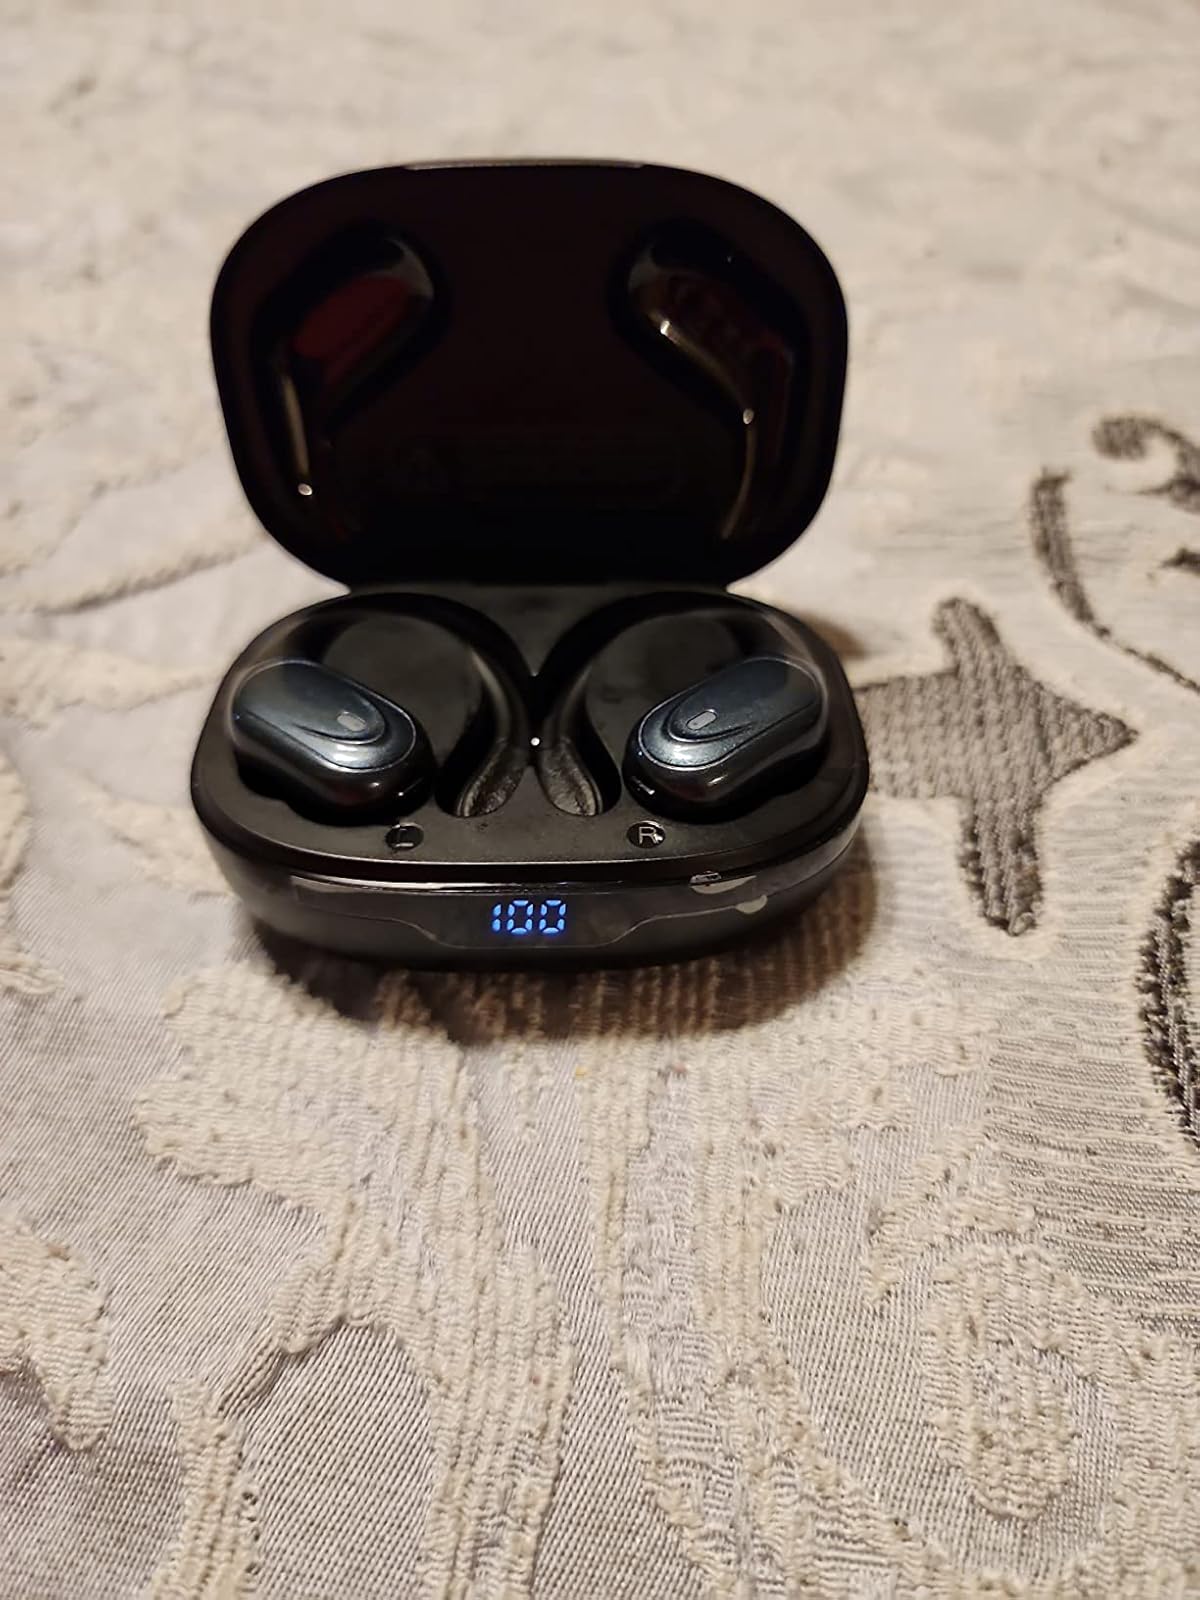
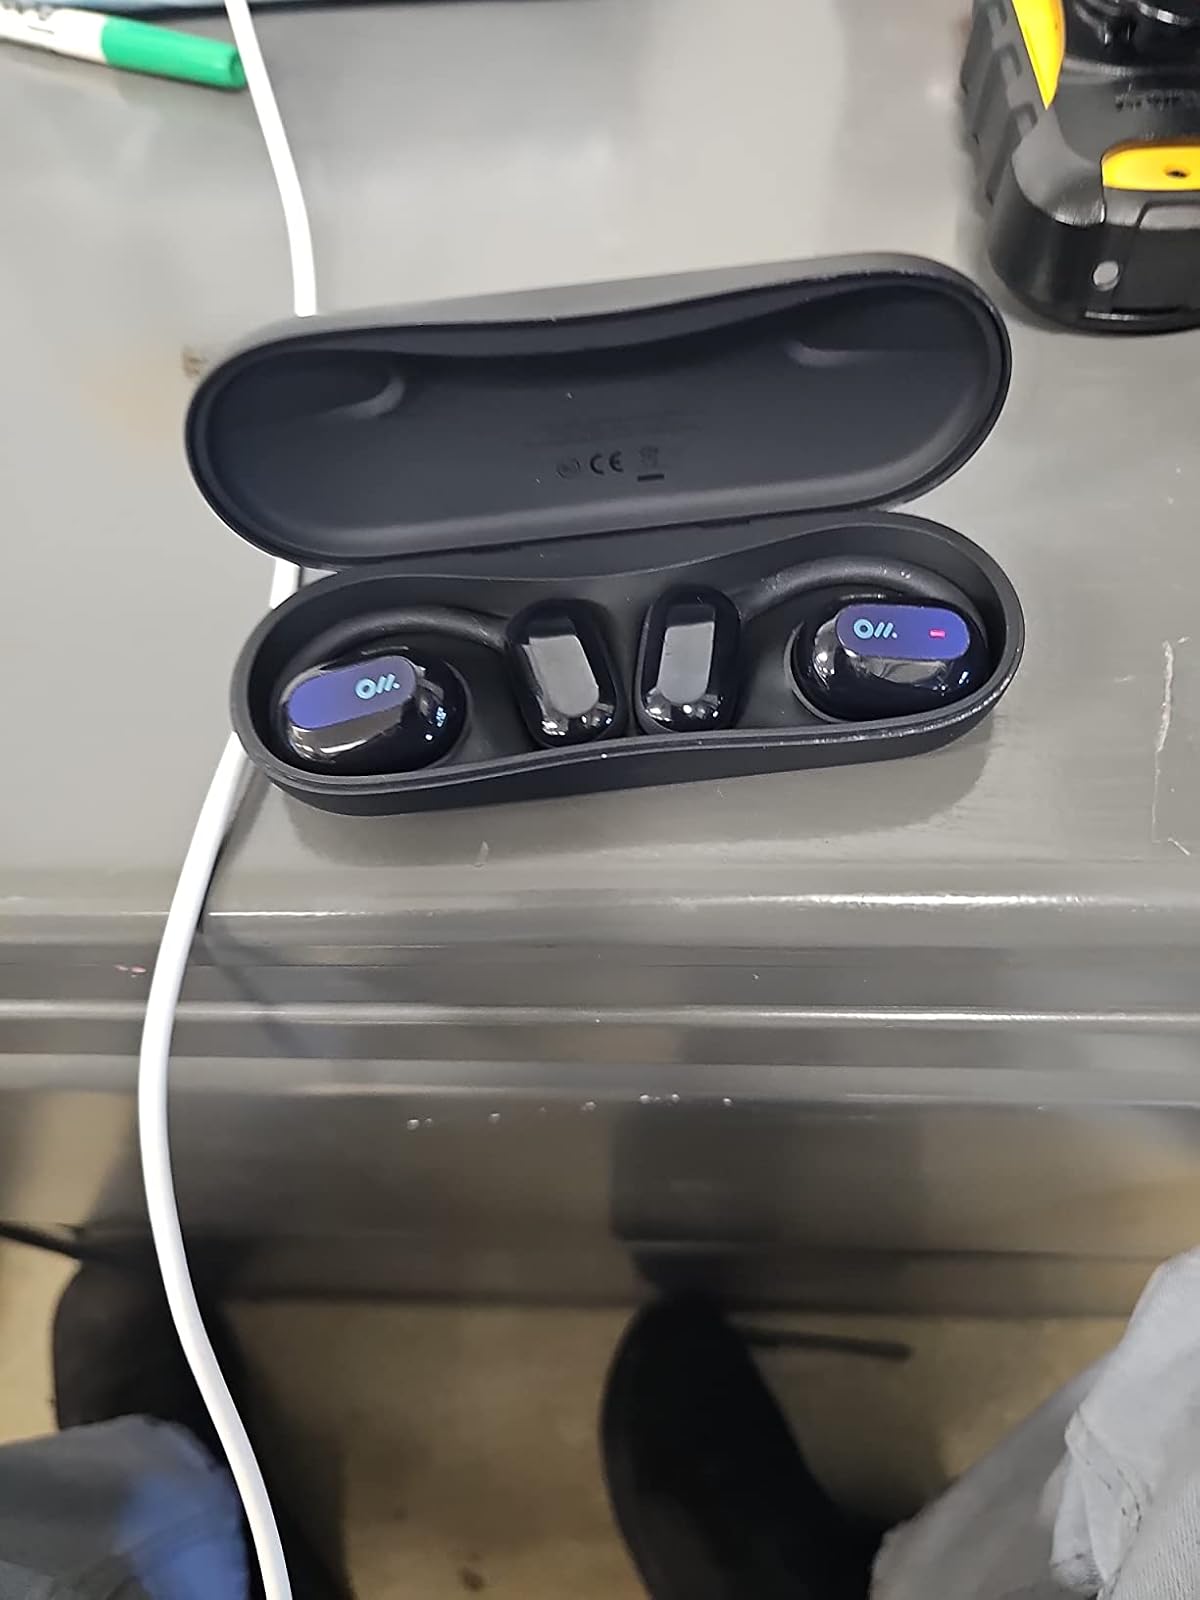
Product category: earbuds
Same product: no